Amala Shankar

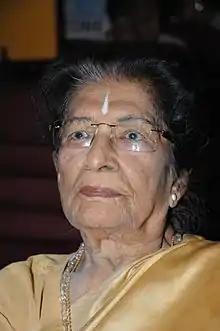
Shankar in 2011

Amala Shankar ("née" Nandy, 27 June 1919 – 24 July 2020) was an Indian dancer. She was the wife of dancer and choreographer Uday Shankar and mother of musician Ananda Shankar and dancer Mamata Shankar (later she became an actress) and sister-in-law of musician and composer Ravi Shankar. Amala Shankar acted in the film Kalpana written, co-produced and directed by husband Uday Shankar. She died on Friday, 24 July 2020, in West Bengal's Kolkata, India aged 101.